William Lloyd Garrison

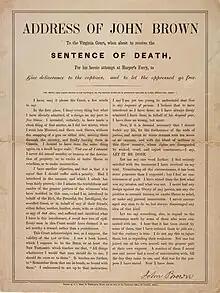
Broadside of John Brown's last speech

Although Henry Stanton had cooperated in the Tappans' failed attempt to wrest leadership of the AASS from Garrison, he was part of another group of abolitionists unhappy with Garrison's influencethose who disagreed with Garrison's insistence that because the U.S. Constitution was a pro-slavery document, abolitionists should not participate in politics and government. A growing number of abolitionists, including Stanton, Gerrit Smith, Charles Turner Torrey, and Amos A. Phelps, wanted to form an anti-slavery political party and seek a political solution to slavery. They withdrew from the AASS in 1840, formed the Liberty Party, and nominated James G. Birney for president. By the end of 1840, Garrison announced the formation of a third new organization, the Friends of Universal Reform, with sponsors and founding members including prominent reformers Maria Chapman, Abby Kelley Foster, Oliver Johnson, and Amos Bronson Alcott (father of Louisa May Alcott).